2008 Houston Cougars football team

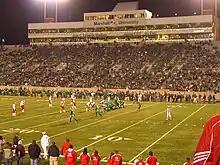
On October 28th, the Cougars and Thundering Herd met for the first time ever at Joan C. Edwards Stadium in Huntington, West Virginia

The Marshall Thundering Herd played the Cougars for the second time in history during this season. Their last game against each other was played during the 2007 season, where the Thundering Herd was defeated 35–28 in Houston at Robertson Stadium. This time, Marshall played Houston at home, and won. This marked the first loss for the Cougars in conference play, and dropped them down in conference standings from 1st to 3rd (after Tulsa and Rice). ESPN broadcast the game. Houston wide receiver Patrick Edwards suffered a gruesome broken leg when he collided with an equipment cart at the back of the end zone, though he would return the next season in a starting role.